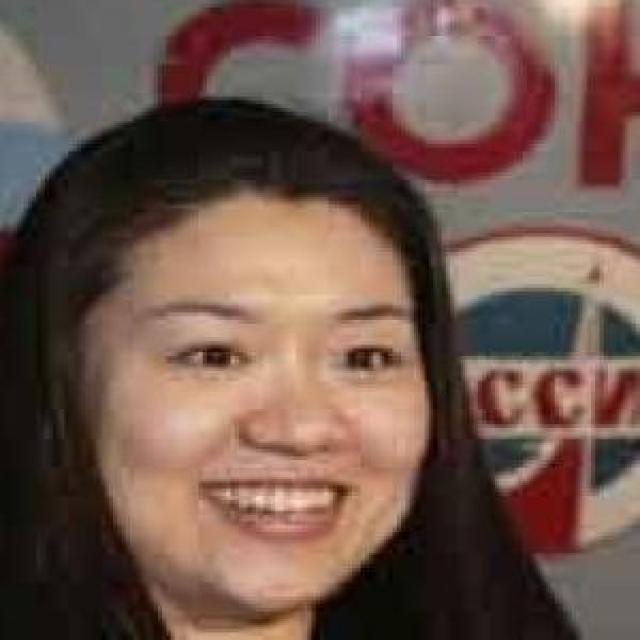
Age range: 21-44